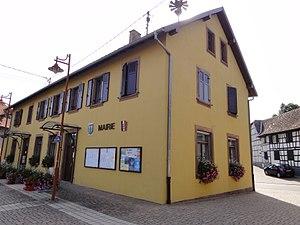
Dingsheim [diŋsaɪm] est une commune française située dans le département du Bas-Rhin, en région Grand Est.